Christianity as the Roman state religion

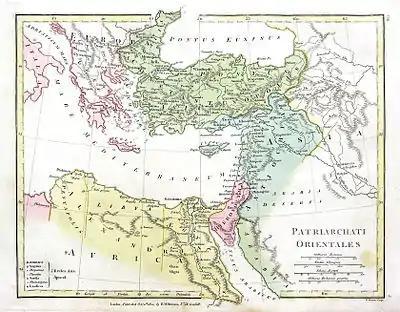
A map of the five patriarchates in the Eastern Mediterranean as constituted by Justinian I. Rome is coloured in pink, Constantinople in green, Antioch in blue, Jerusalem in pink and Alexandria in yellow. Leo III extended the jurisdiction of Constantinople to the territories bordered in pink.

Emperor Justinian I assigned to five sees, those of Rome, Constantinople, Alexandria, Antioch and Jerusalem, a superior ecclesial authority that covered the whole of his empire. The First Council of Nicaea in 325 reaffirmed that the bishop of a provincial capital, the metropolitan bishop, had a certain authority over the bishops of the province. But it also recognized the existing supra-metropolitan authority of the sees of Rome, Alexandria and Antioch, and granted special recognition to Jerusalem.